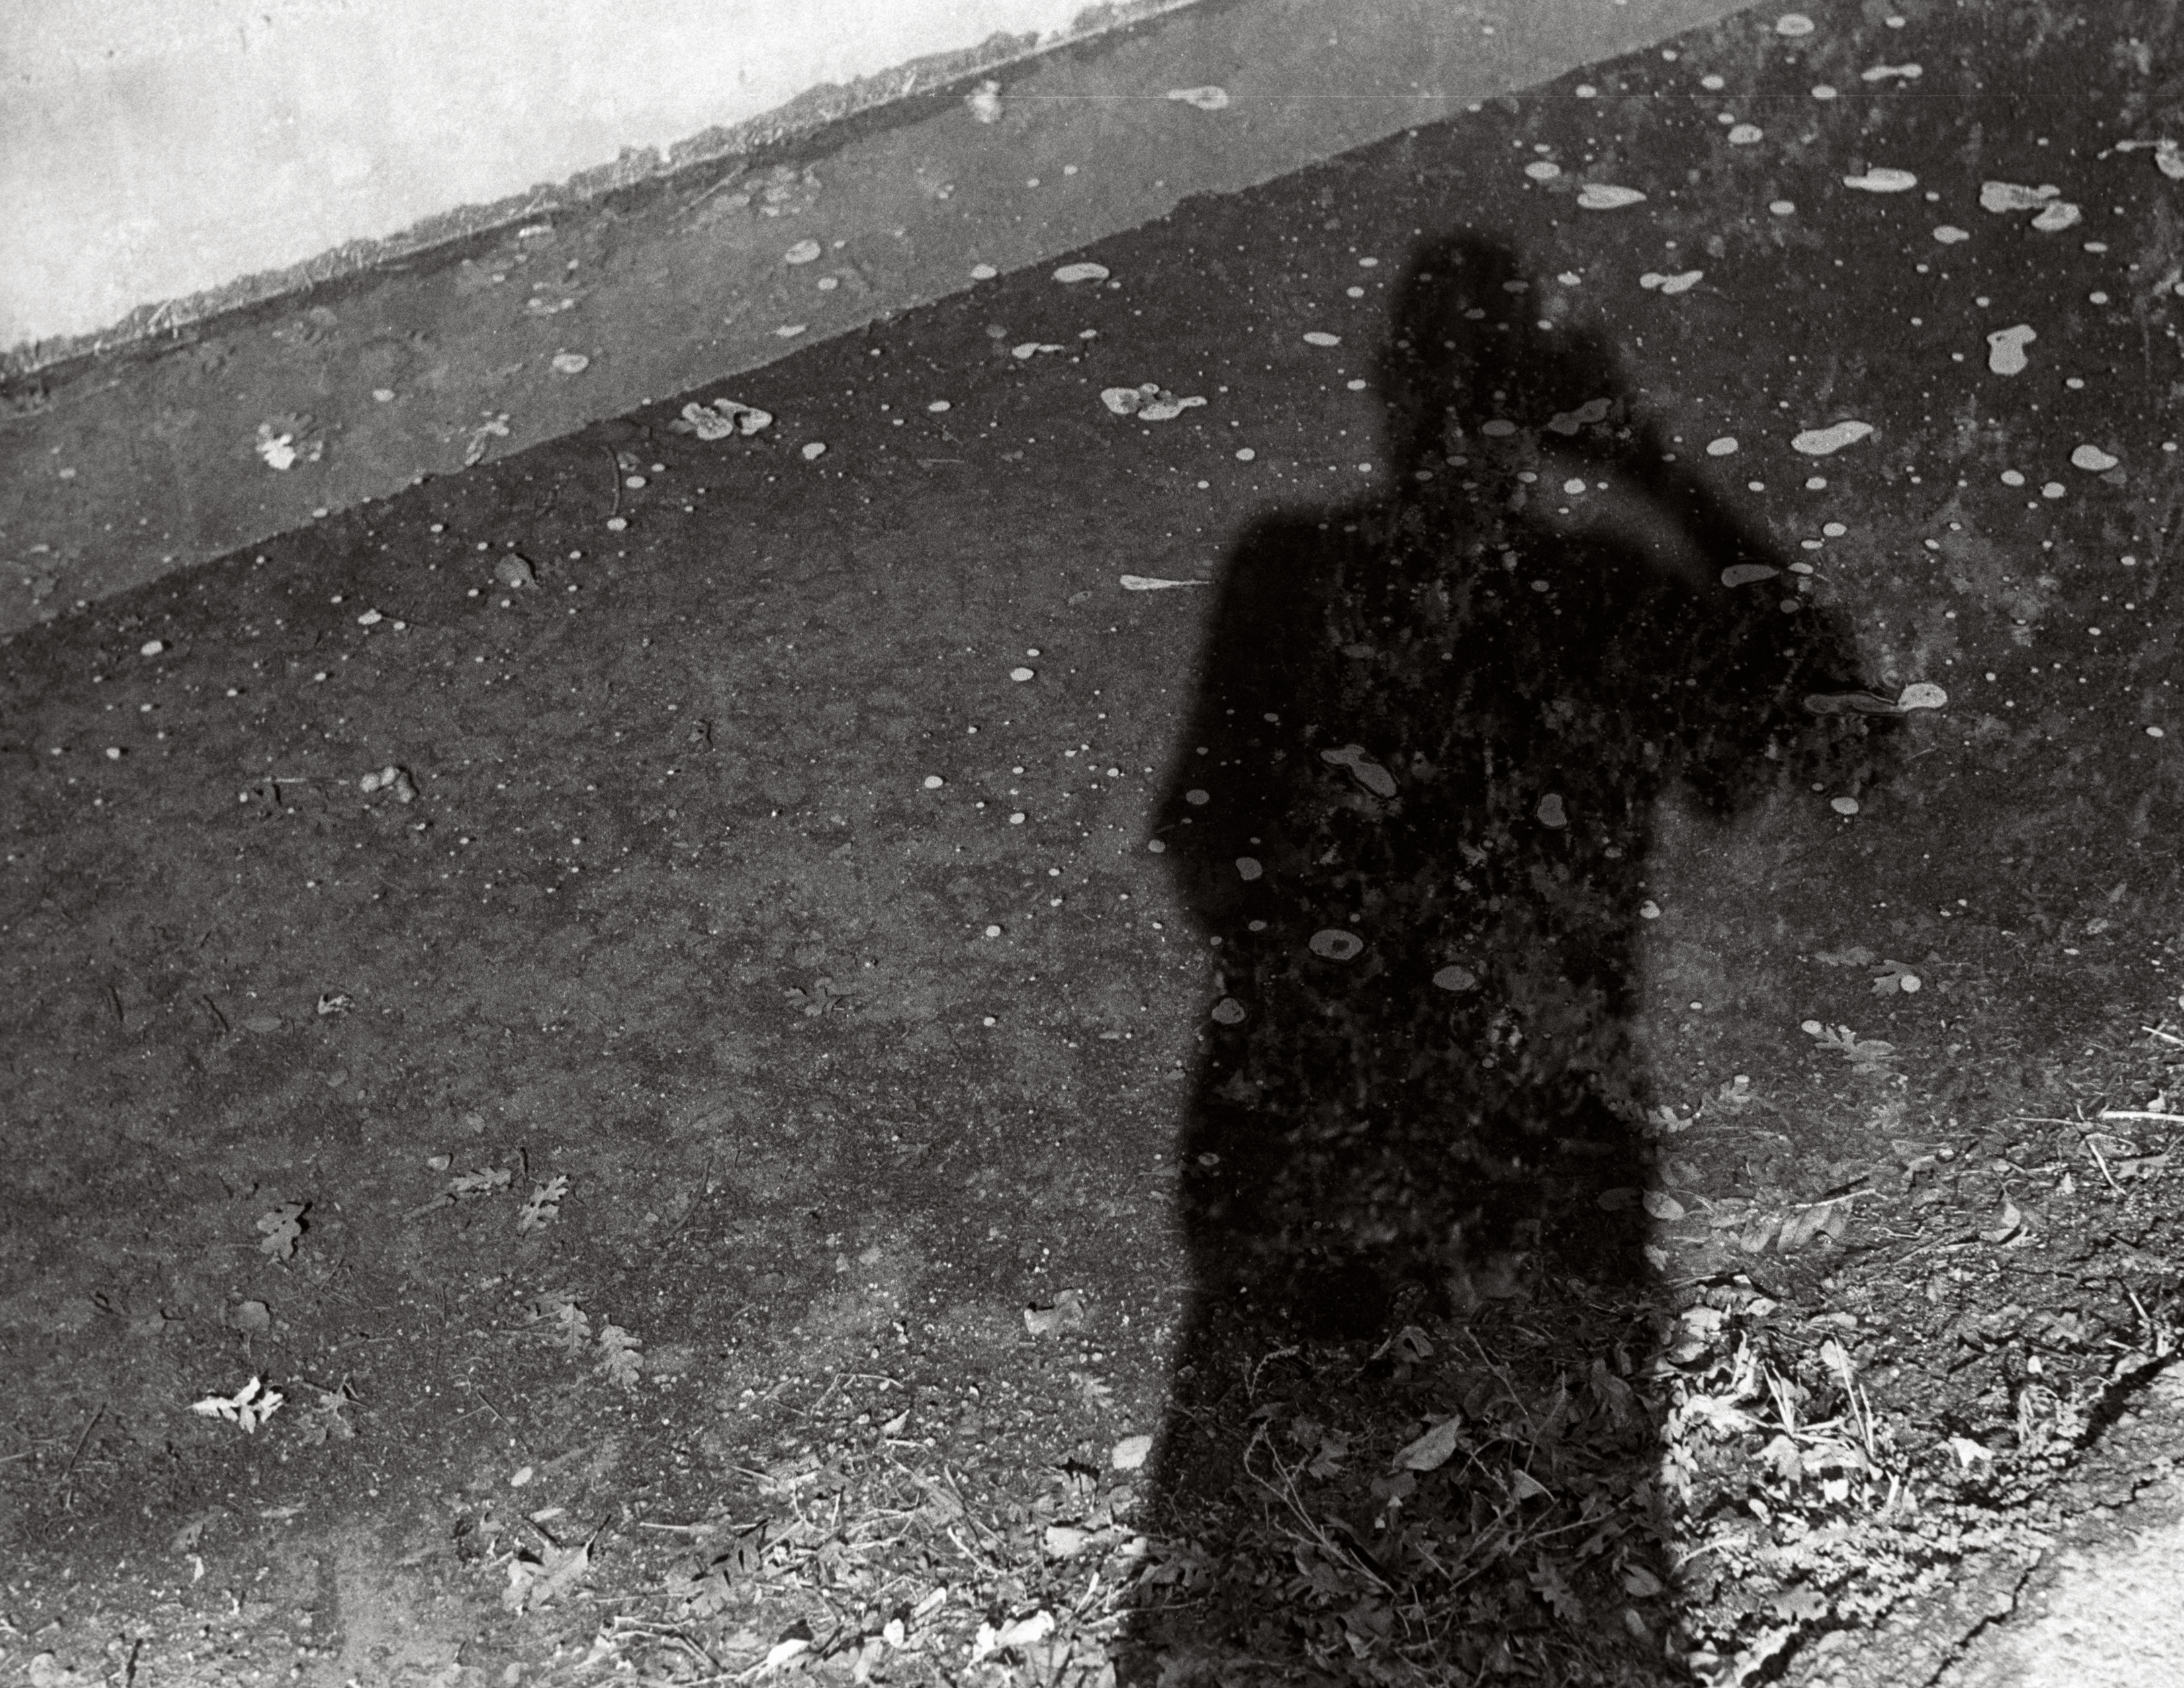
snow, winter, black and white, rain, film, asphalt, weather, shadow, soil, darkness, black, monochrome, california, bw, trix, kodak, nb, sacramento, freezing, jewish, yomkippur, 2beajew, road surface, monochrome photography